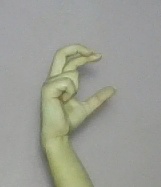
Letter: thal